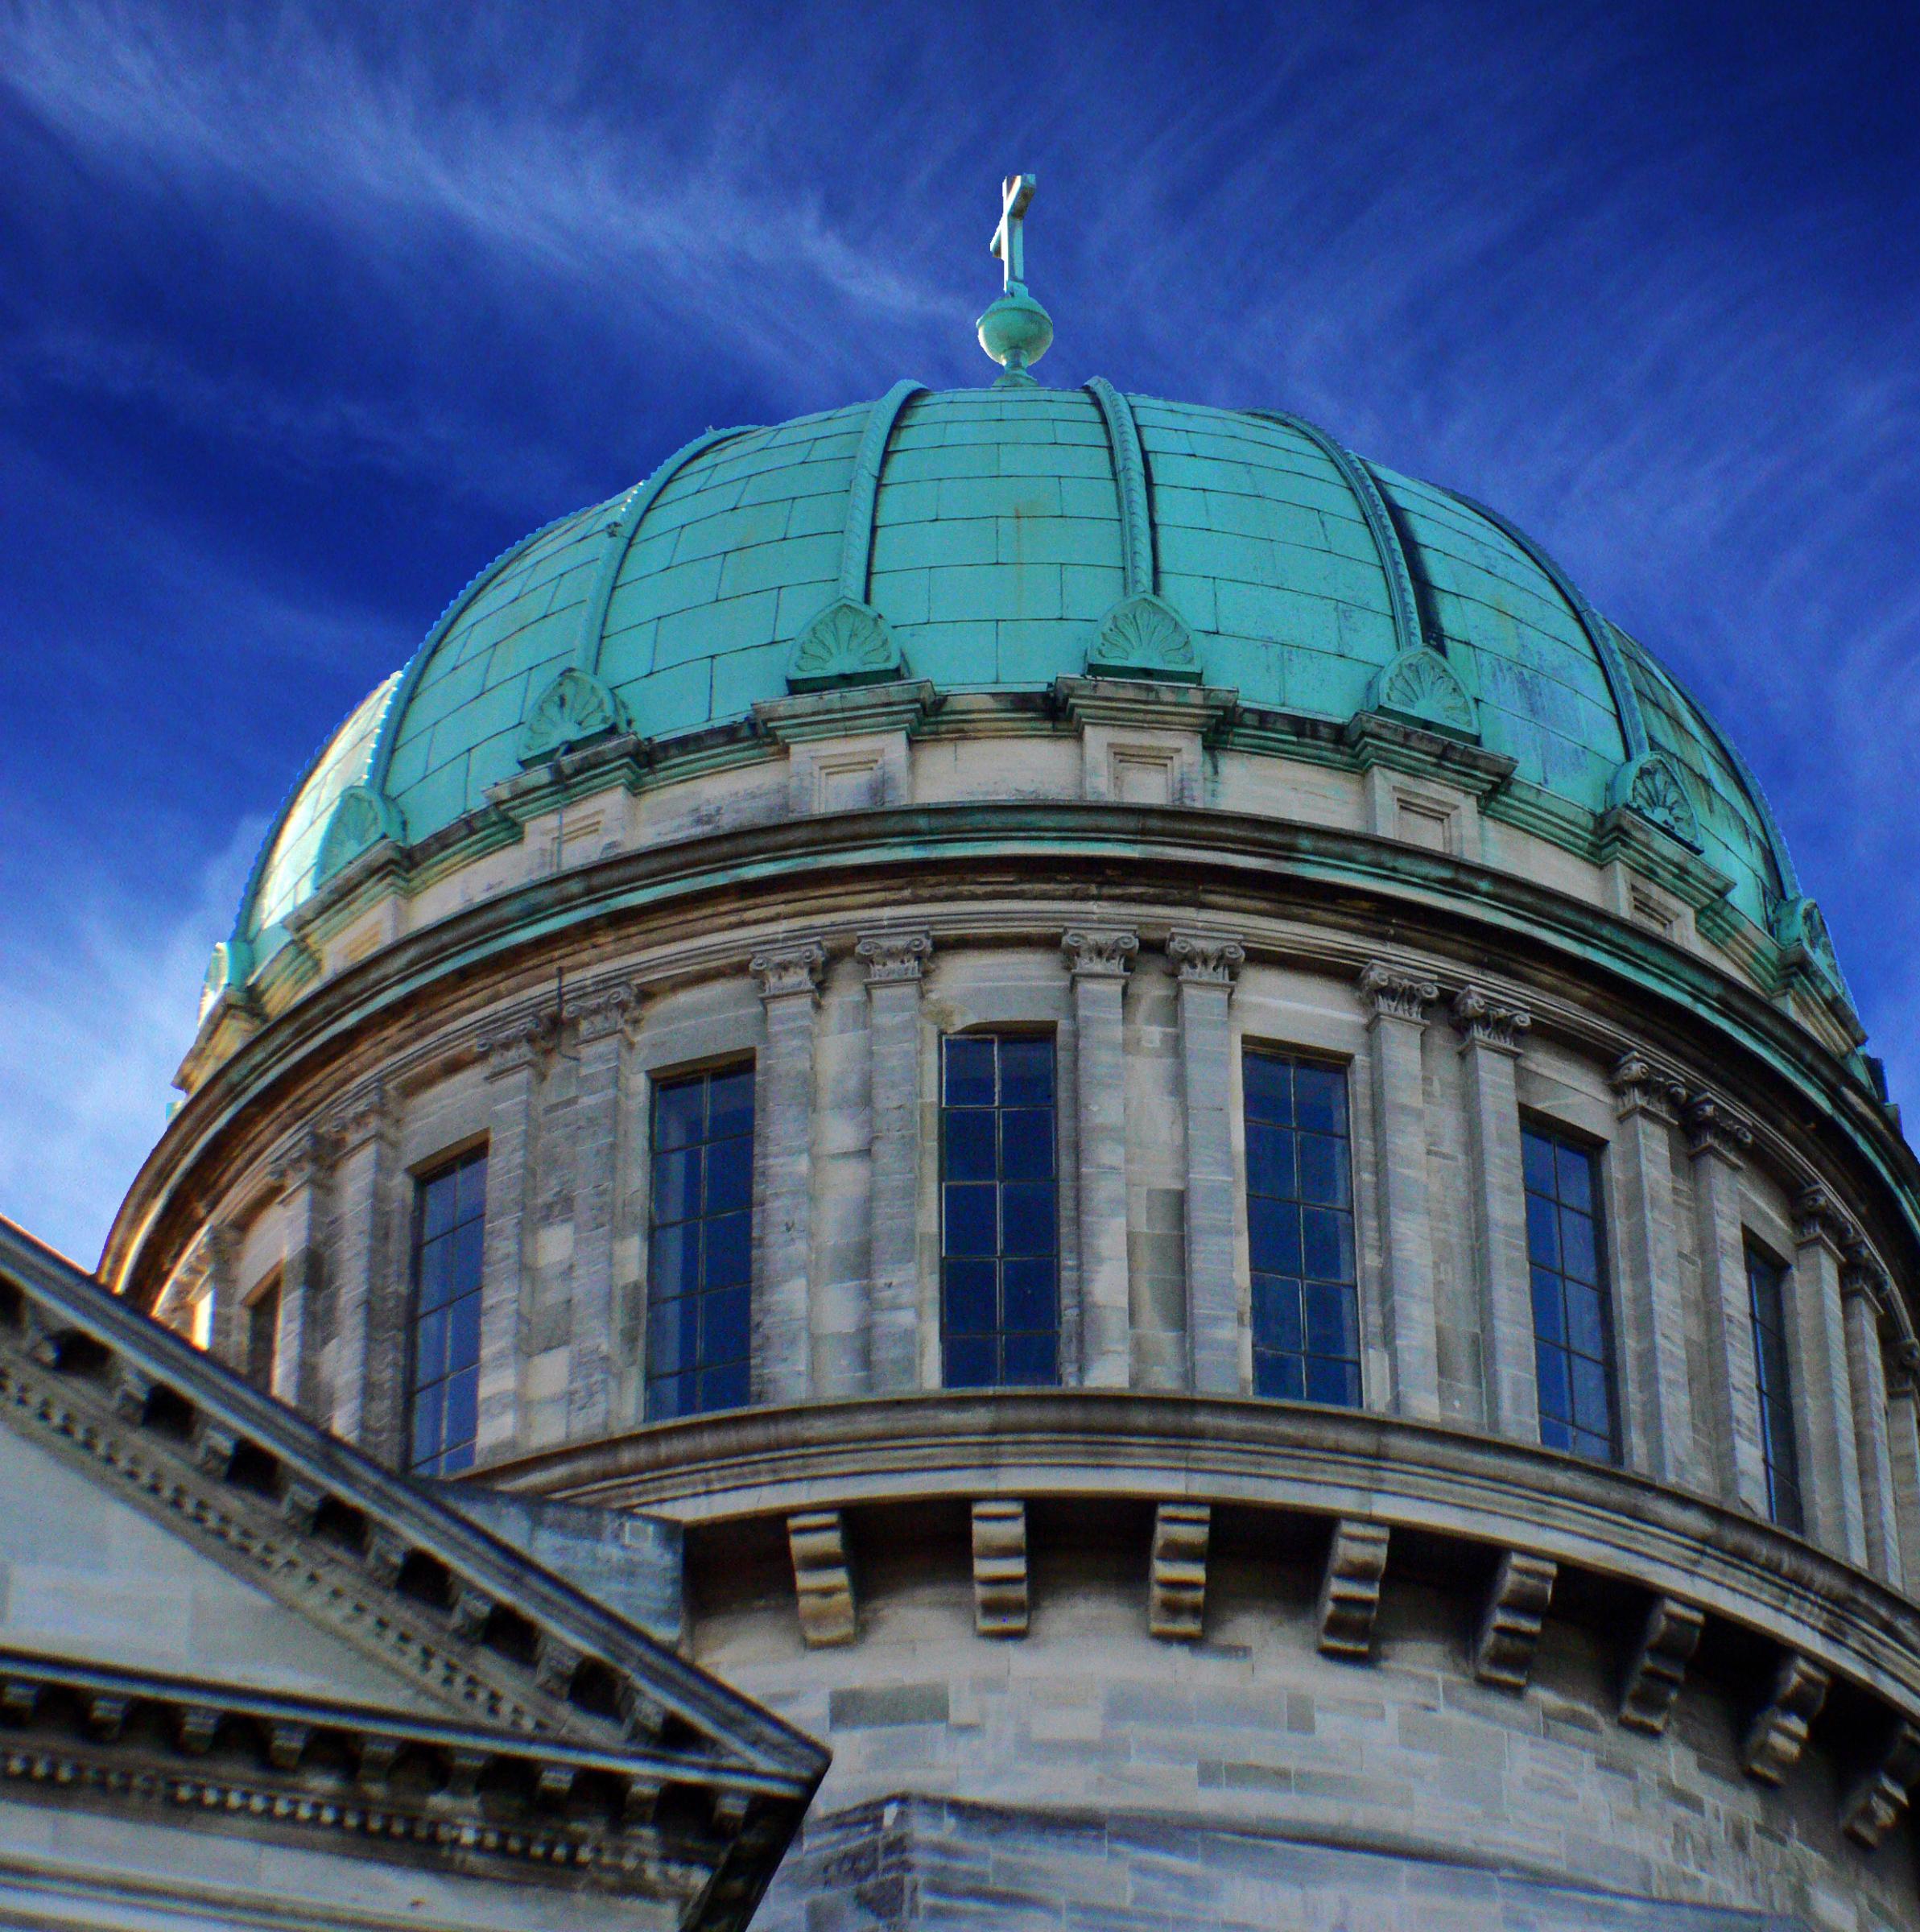
architecture, building, tower, landmark, facade, blue, church, stadium, theatre, newzealand, churches, neoclassic, basilica, dome, christchurch, canterbury, catholicchurch, christchurcheartquake, oamarulimestone, churcharchitecture